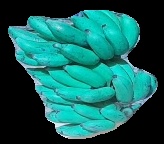
Variety: elakki-bale
Grade: grade3